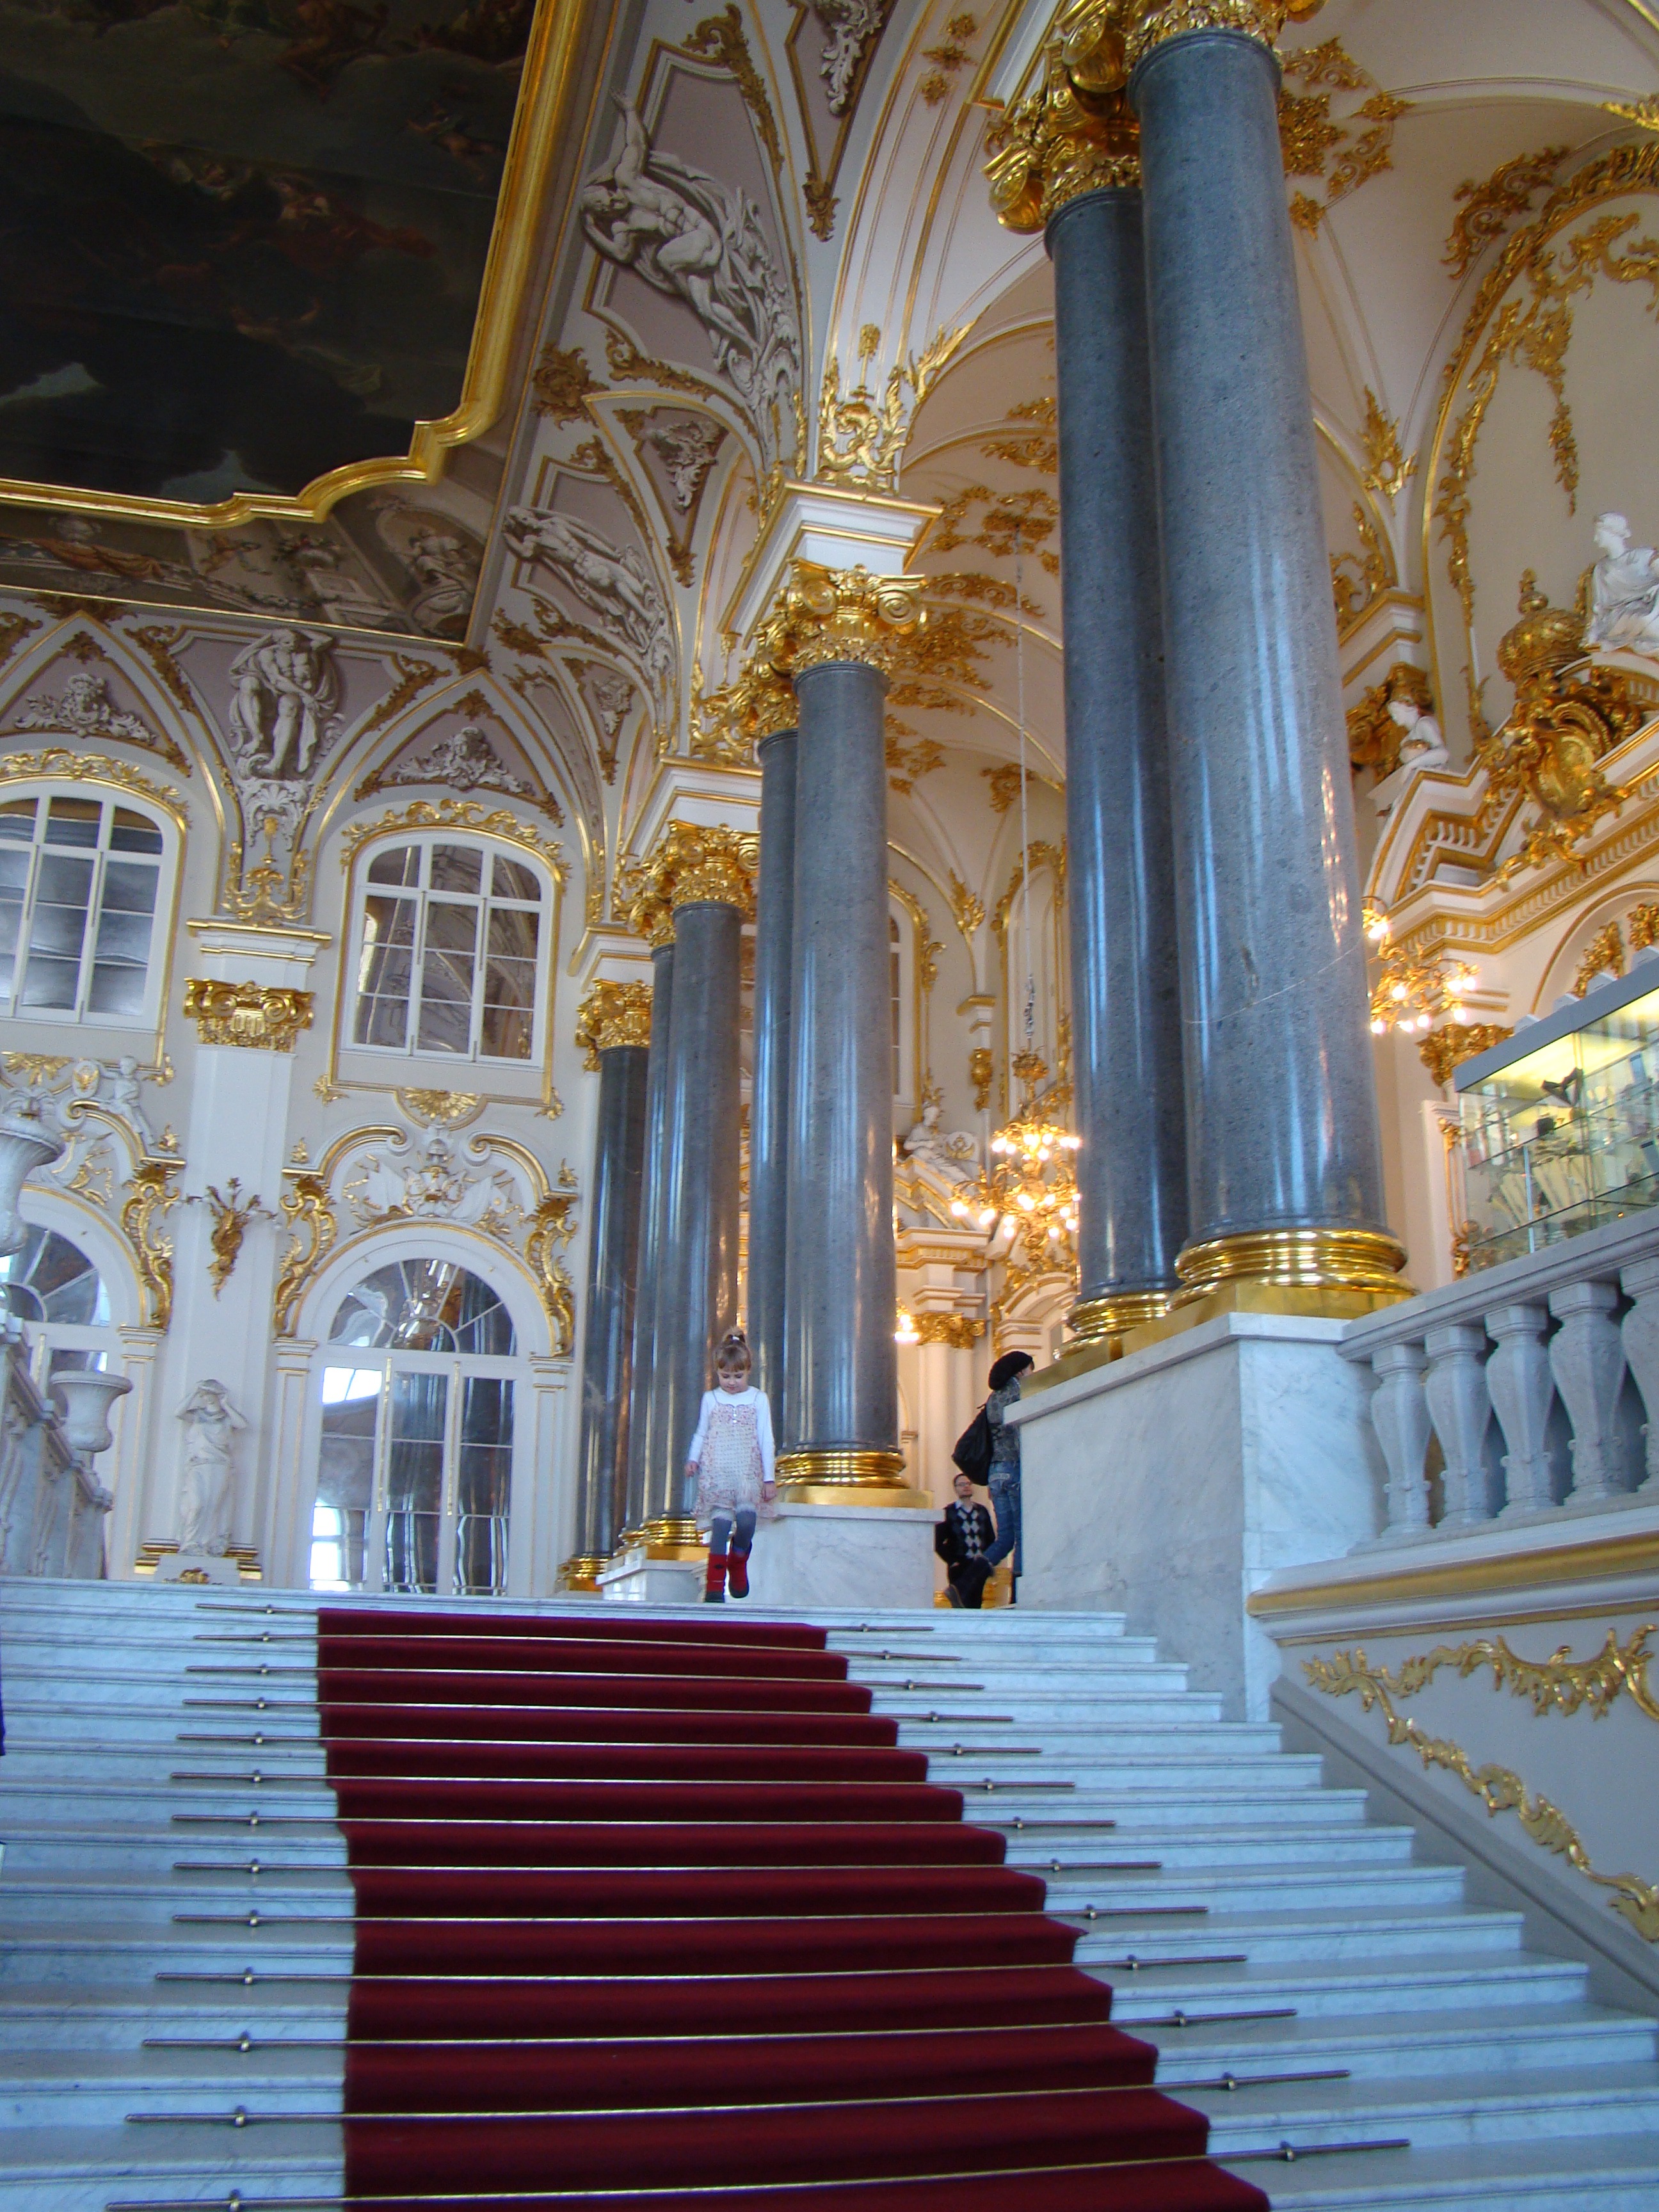
structure, building, arch, ceiling, column, religion, landmark, facade, church, cathedral, chapel, ladder, place of worship, aisle, altar, columns, symmetry, marble, synagogue, abbey, tourist attraction, petersburg, hermitage, winter palace, religious institute